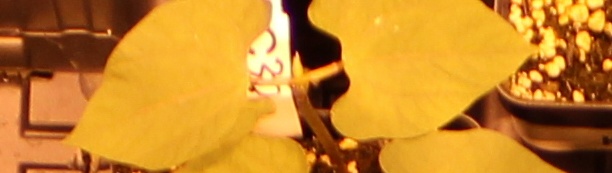
Label: Blackbean